Xinhua–Sogou AI news anchor

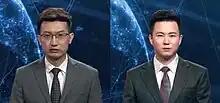
Avatars of the AI: English ver. patterned after Zhang Zhao (left) and Chinese ver. derived from Qiu Hao (right)

Xinhua News Agency and Sogou of China developed an artificial intelligence (AI) for news reporting purposes. The AI was unveiled in 2018. It is touted to be the "world's first AI news anchor".